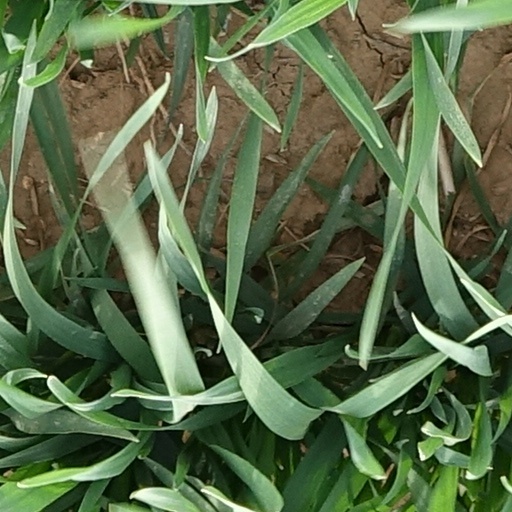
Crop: wheat